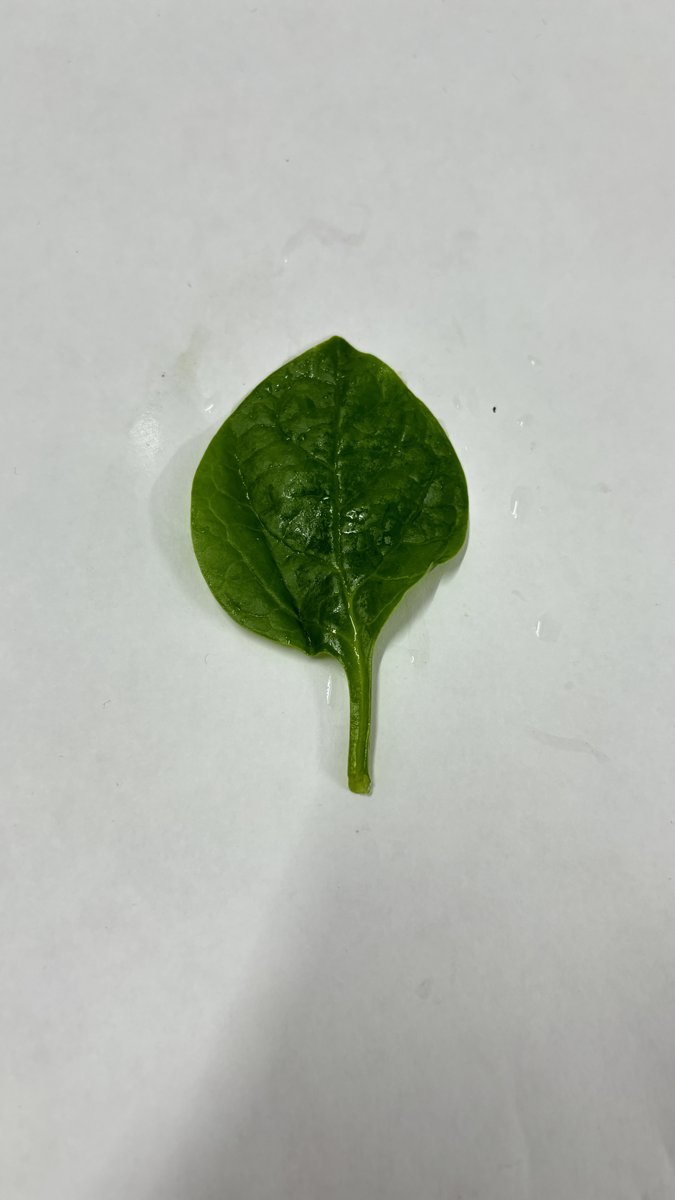
Label: Healthy-Leaf